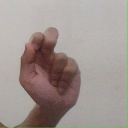
अक्षर: ढ